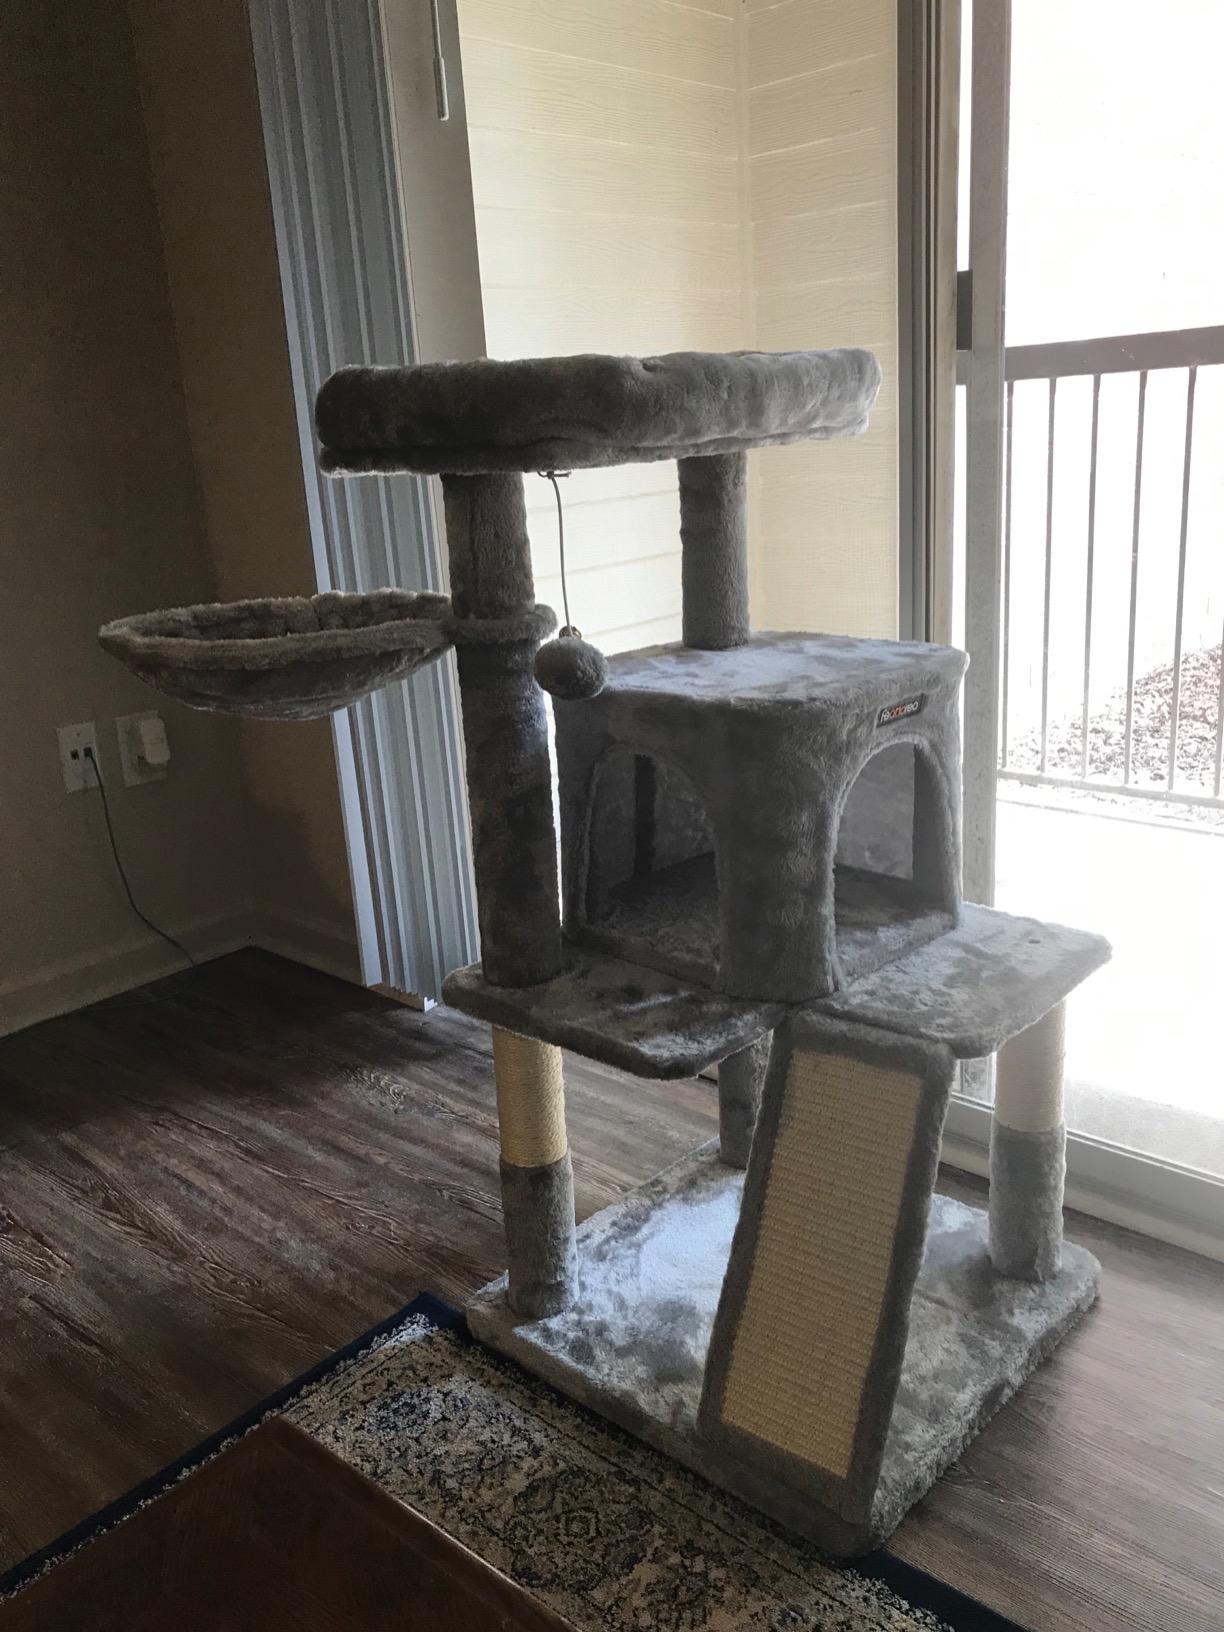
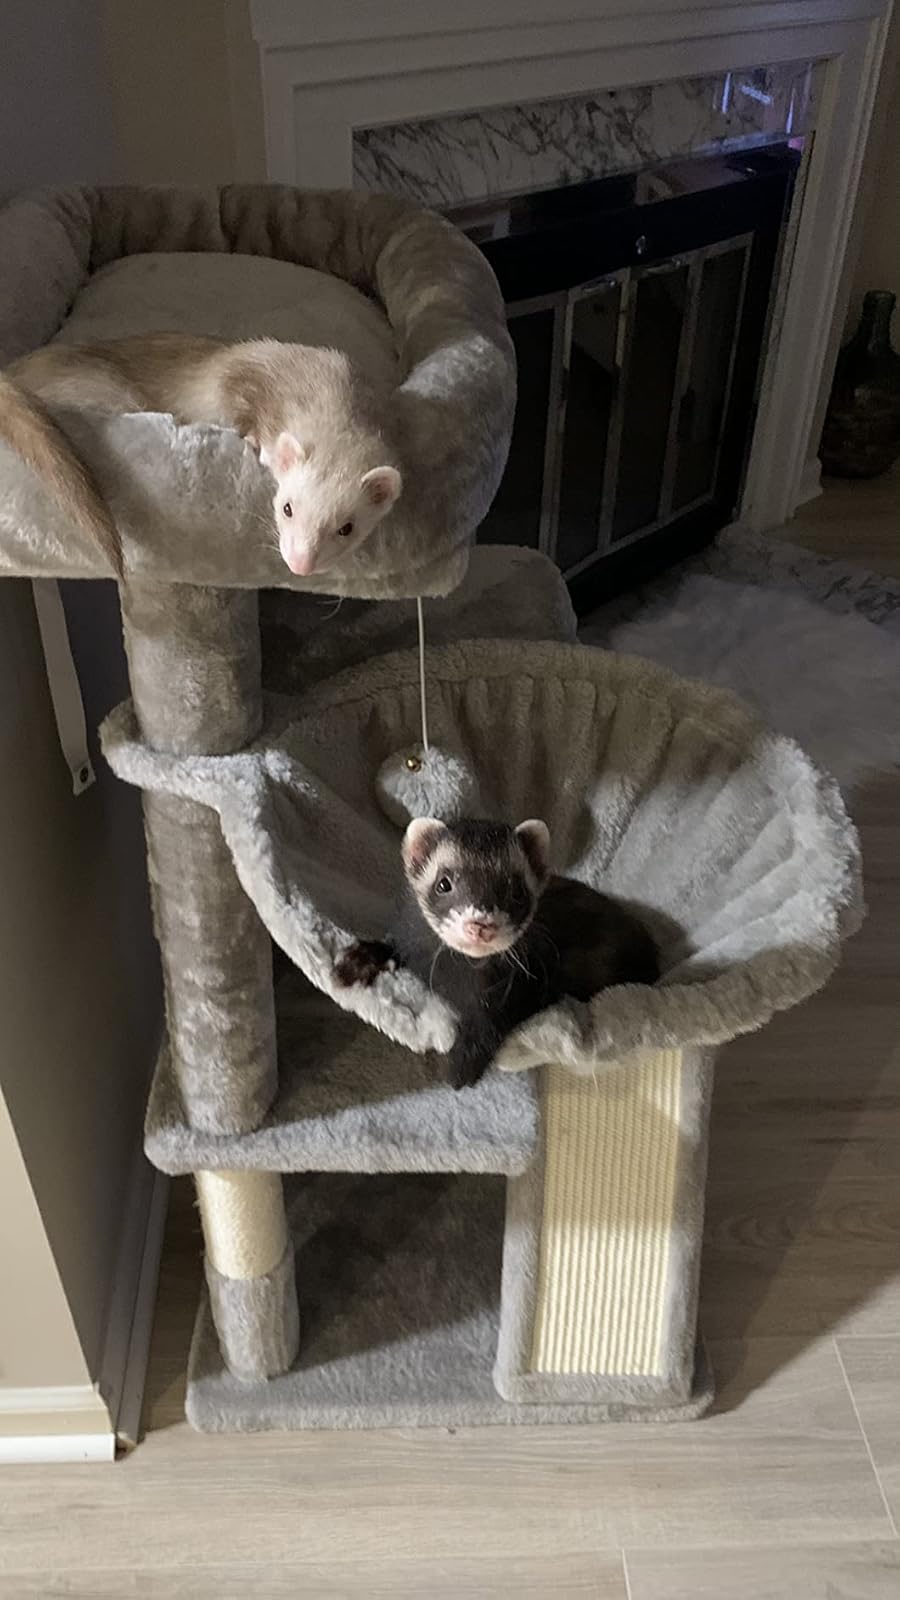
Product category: items_cat tree
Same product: yes